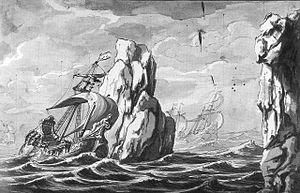
Enrico Leone ou Henrico Leone est un opéra d'Agostino Steffani basé sur un livret d'Ortensio Mauro.